Combe Miller

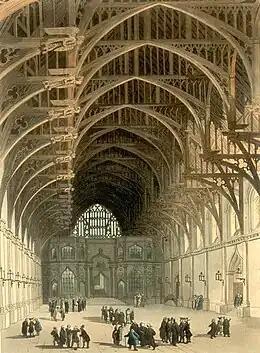
Westminster Hall, where the King's Bench sat until its abolition

The case was eventually heard by the Court of Kings Bench on 27 April 1787. The court agreed with the dean and Webber's argument and found that it was not in the bishop's power to appoint people over the dean and chapter. However it seems that despite all this George Metcalf continued in post.